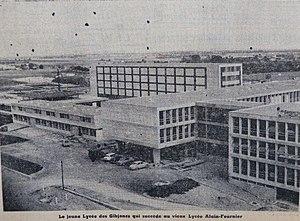
Photo aérienne du lycée Alain-Fournier en construction
Le lycée Alain-Fournier est un établissement public local d'enseignement de la ville de Bourges. Il porte le nom de l'écrivain Alain-Fournier, qui y a été élève.